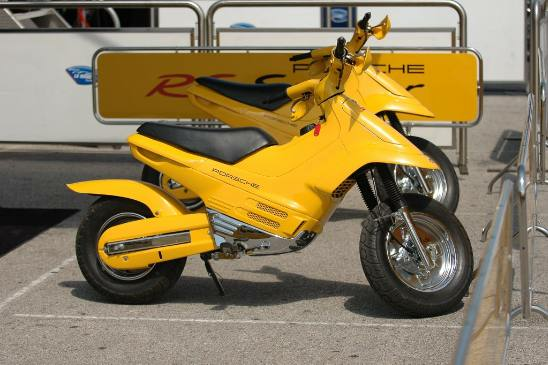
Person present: No